Anna Pavlova

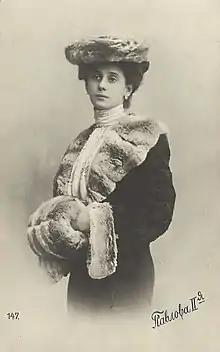
Anna Pavlova in 1905

Pavlova is perhaps most renowned for creating the role of "The Dying Swan", a solo choreographed for her by Michel Fokine. The ballet, created in 1905, is danced to "Le cygne" from "The Carnival of the Animals" by Camille Saint-Saëns. She also choreographed several solos herself, one of which is "The Dragonfly", a short ballet set to music by Fritz Kreisler. While performing it, she wore a gossamer gown with large dragonfly wings fixed to the back.